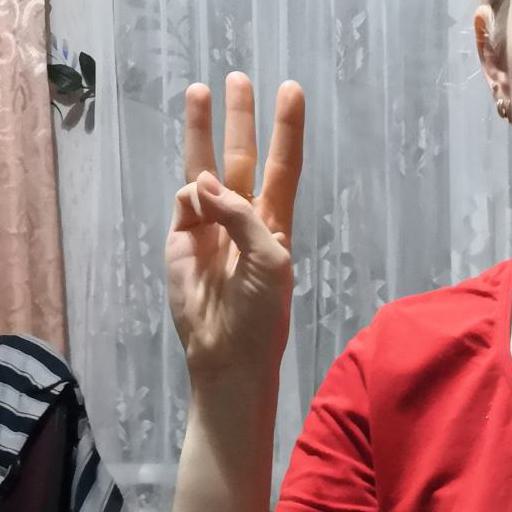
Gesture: three